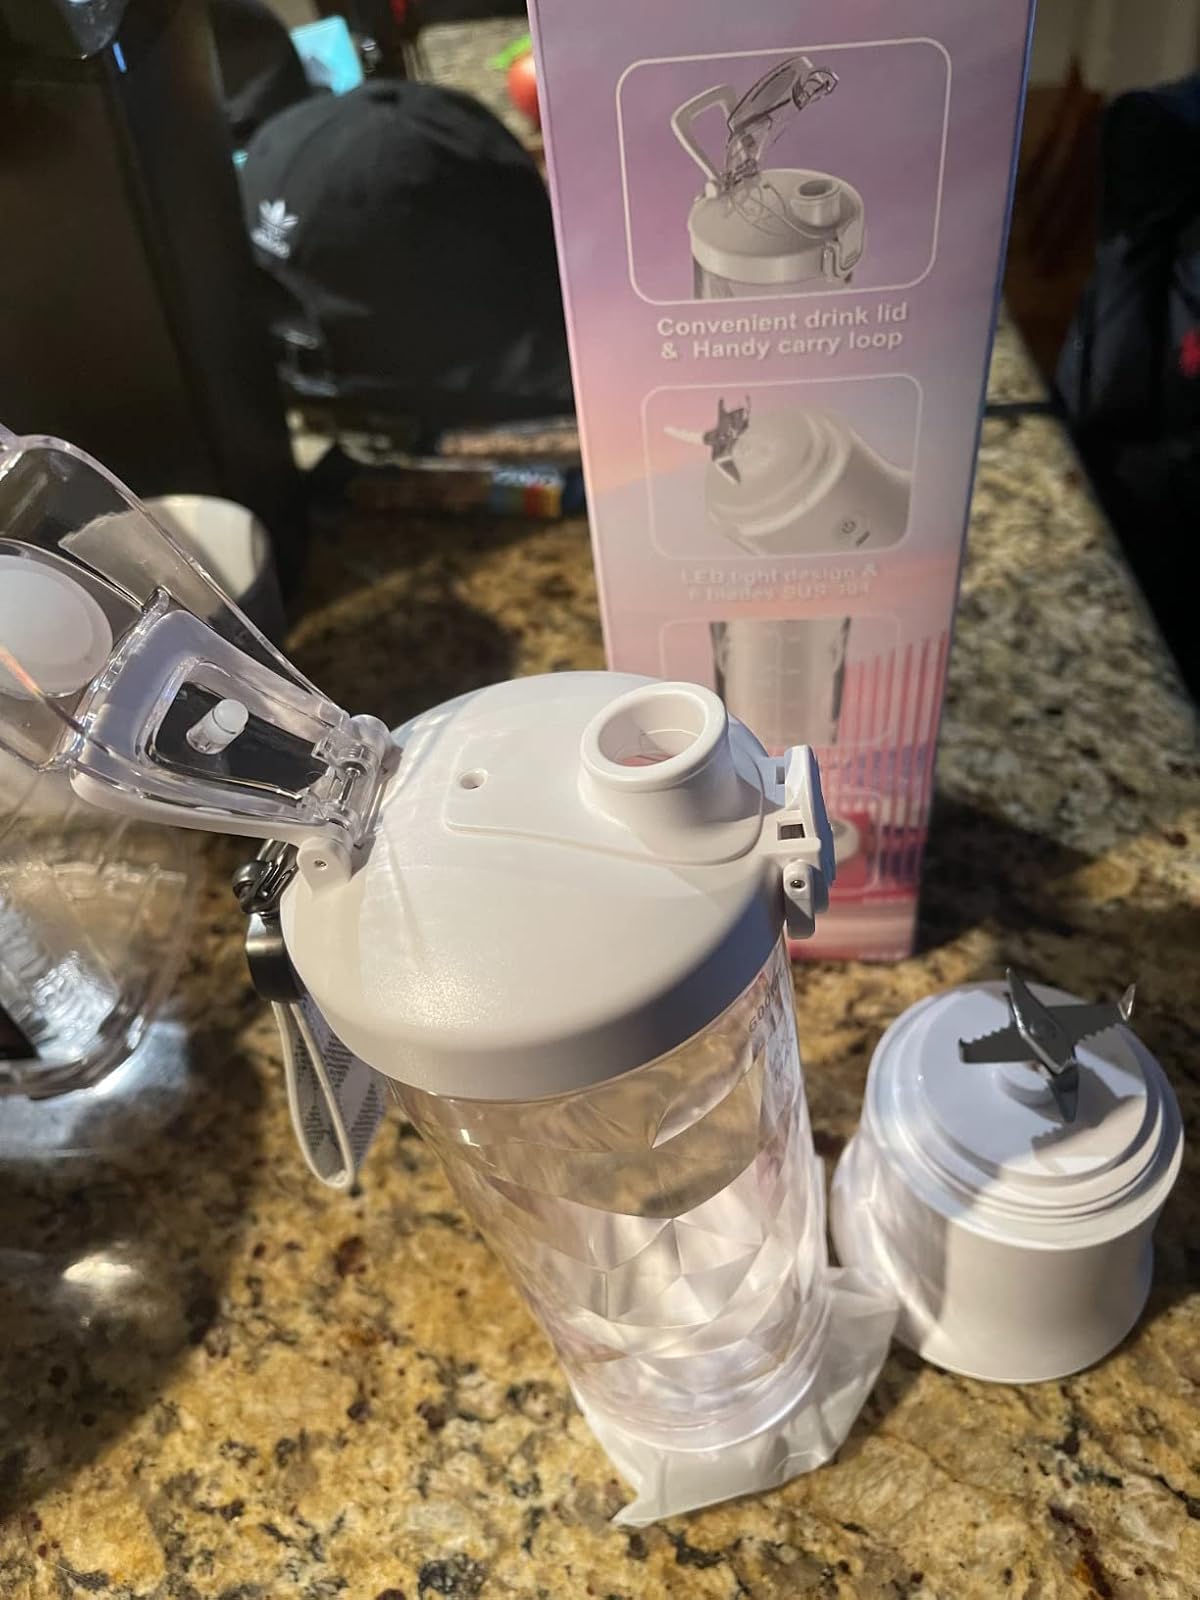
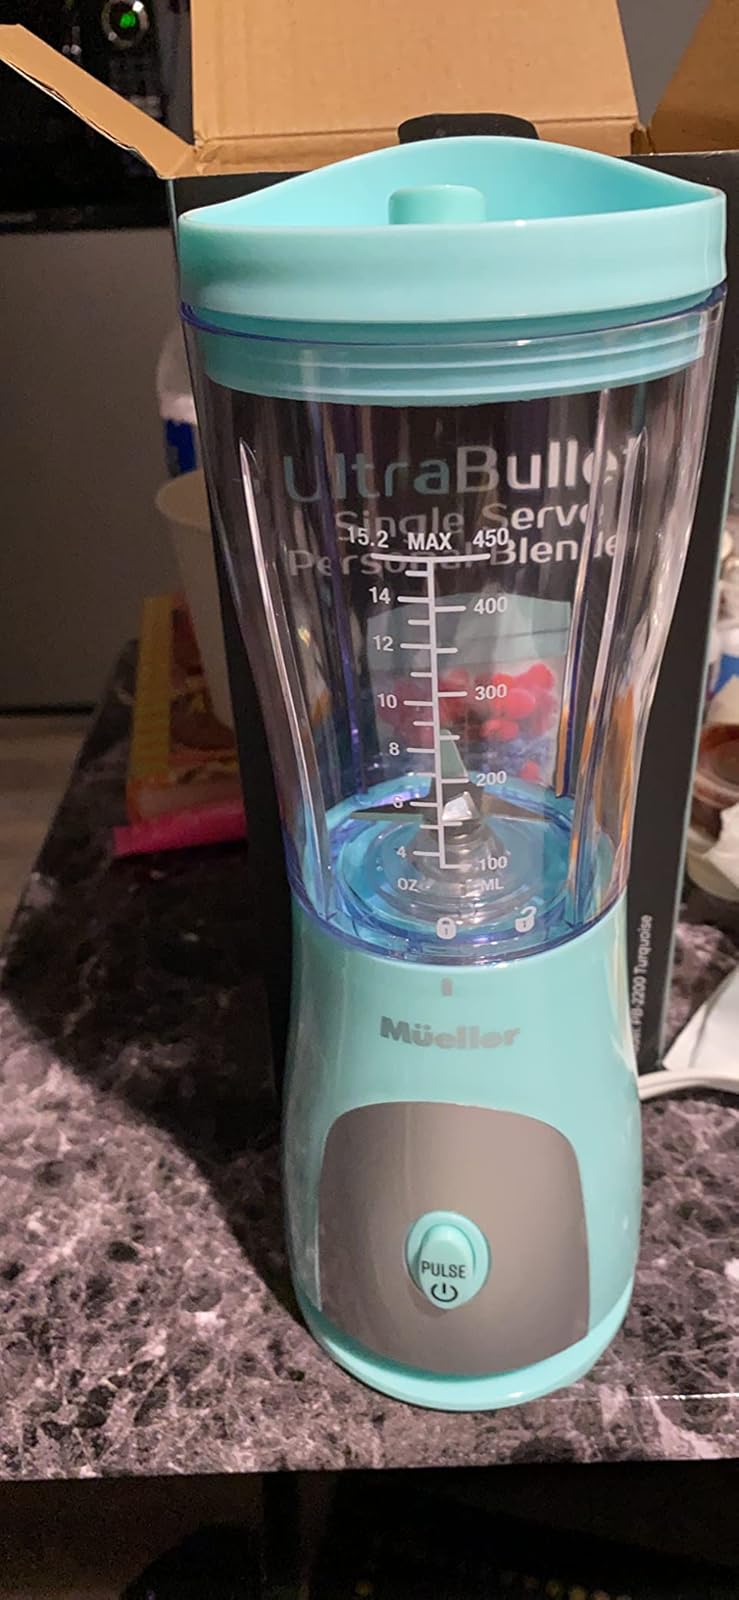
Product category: items_blender
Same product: no